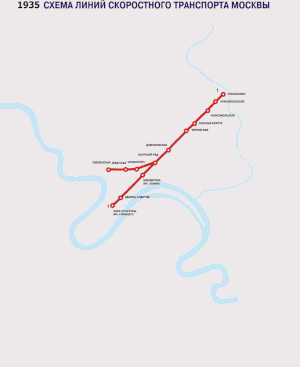
Moskvas metro / Historie
Animeret illustration af udbygningen af Moskvas metrolinjer 1935-2011
Moskvas Metro, som dækker det meste af Moskva, er et af verdens mest benyttede metrosystemer. Den er kendt for udsmykningen på mange af dens stationer, som viser smukke eksempler på socialistisk realistisk kunst.